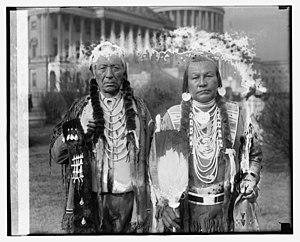
La réserve indienne des Yakamas est située sur le flanc oriental de la chaîne des Cascades dans le sud de l’État de Washington. La réserve est peuplée par les membres des tribus amérindienne des Yakamas, Klickitat, Palouses, Walla Walla, Wanapums, Wenatchi et Wishram.